Carlos Ponce

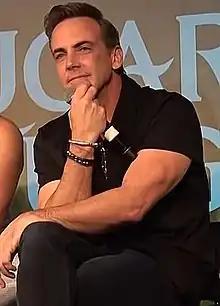
Ponce in 2019

Carlos Armando Ponce Freyre Jr. (born September 4, 1972) is a Puerto Rican actor, musician, model, and television personality. Ponce began his acting career by participating in Spanish language soap operas for Televisa and Telemundo. Ponce continued to expand his acting career by participating in various American television series. He did not limit himself solely to a career in television. Ponce, who is also a singer, is also active in the American movie industry as a character actor. In film, he played Salvadore in "Couples Retreat", Matthew Wright in "Spy" and Rodrigo in "". In television, he played Felix Gonzalez in "Cristela", Max Duran in "Hollywood Heights", as well as voicing Santiago Santos in "Maya & Miguel".